Lohausen

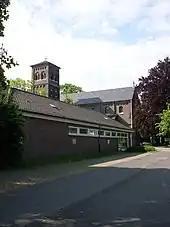
Church of Lohausen

Lohausen is an urban quarter in the north of Düsseldorf, bordering on Stockum, Kaiserswerth, Unterrath, Wittlaer, the river Rhine and Ratingen. It is part of Borough 5. The airport of Düsseldorf is in Lohausen.